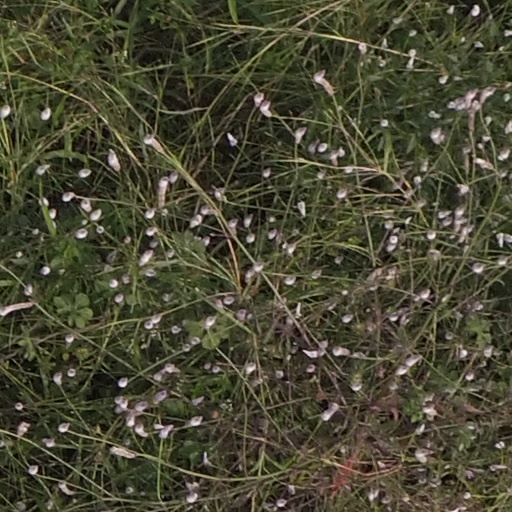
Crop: maize; corn